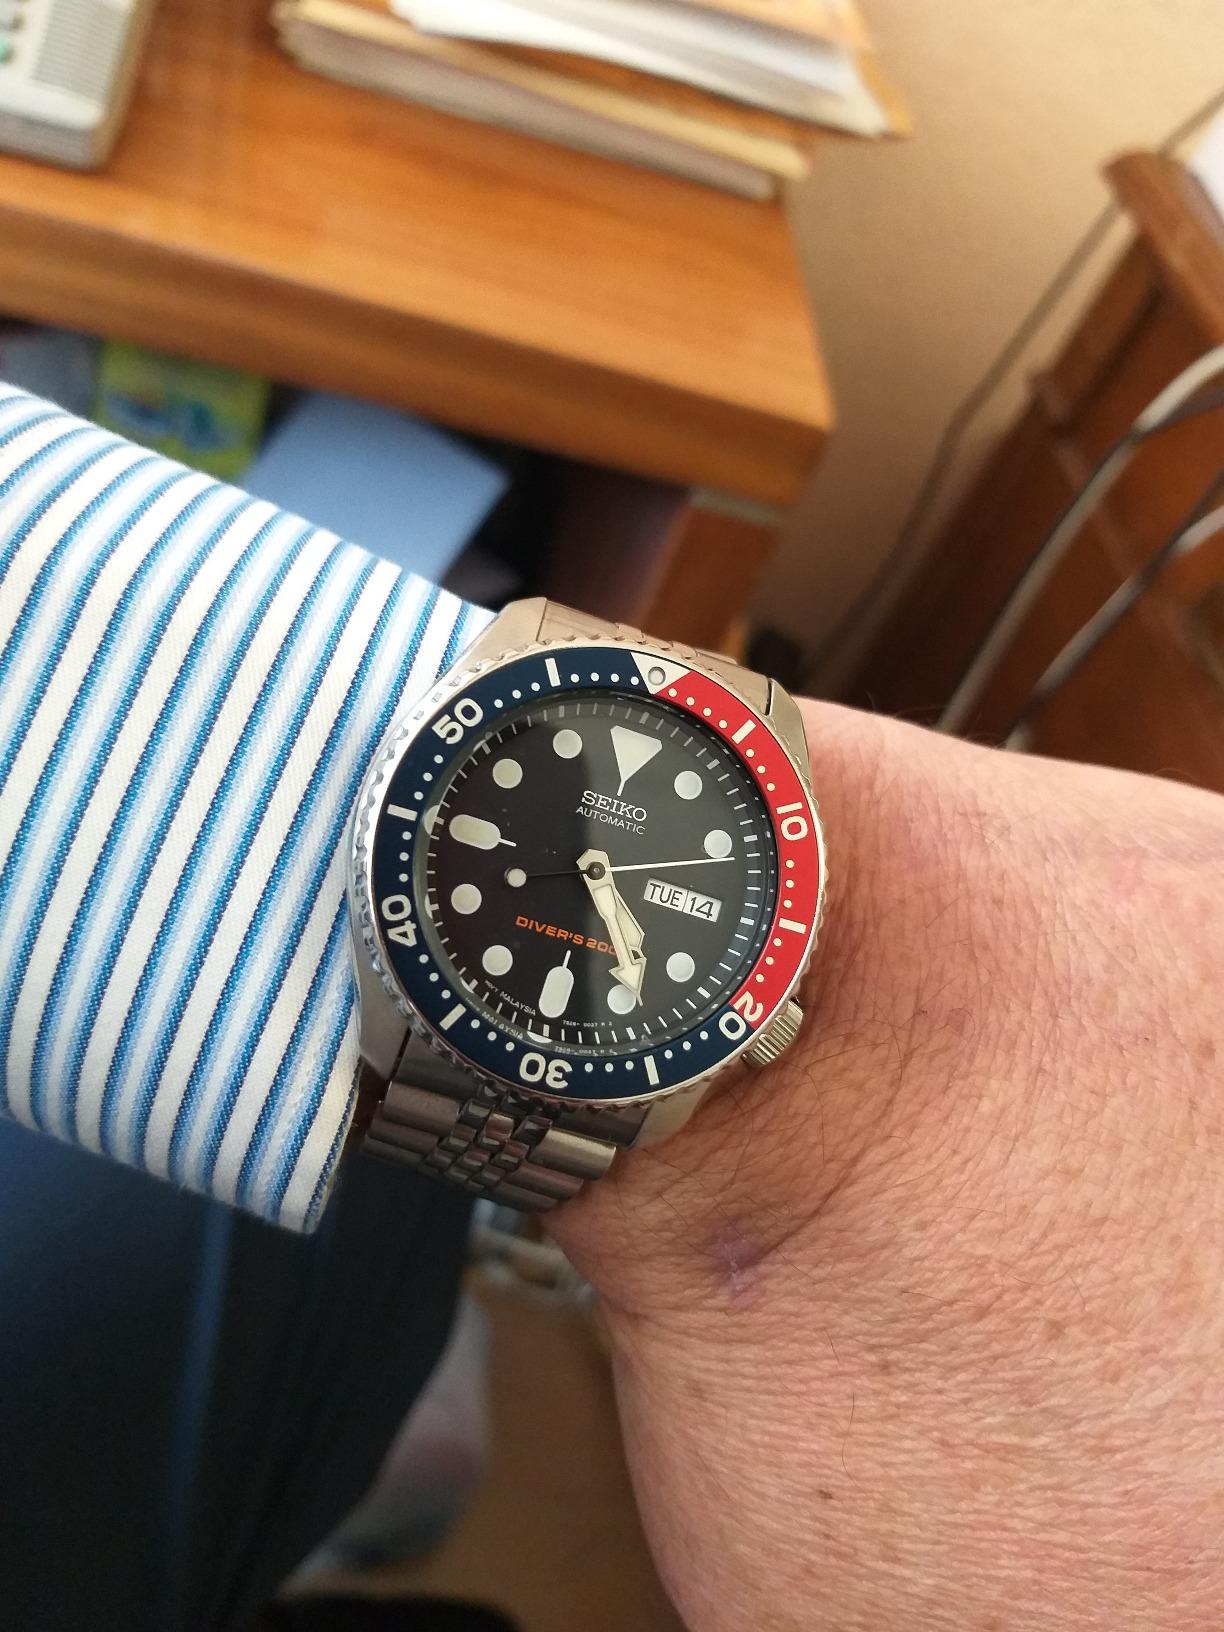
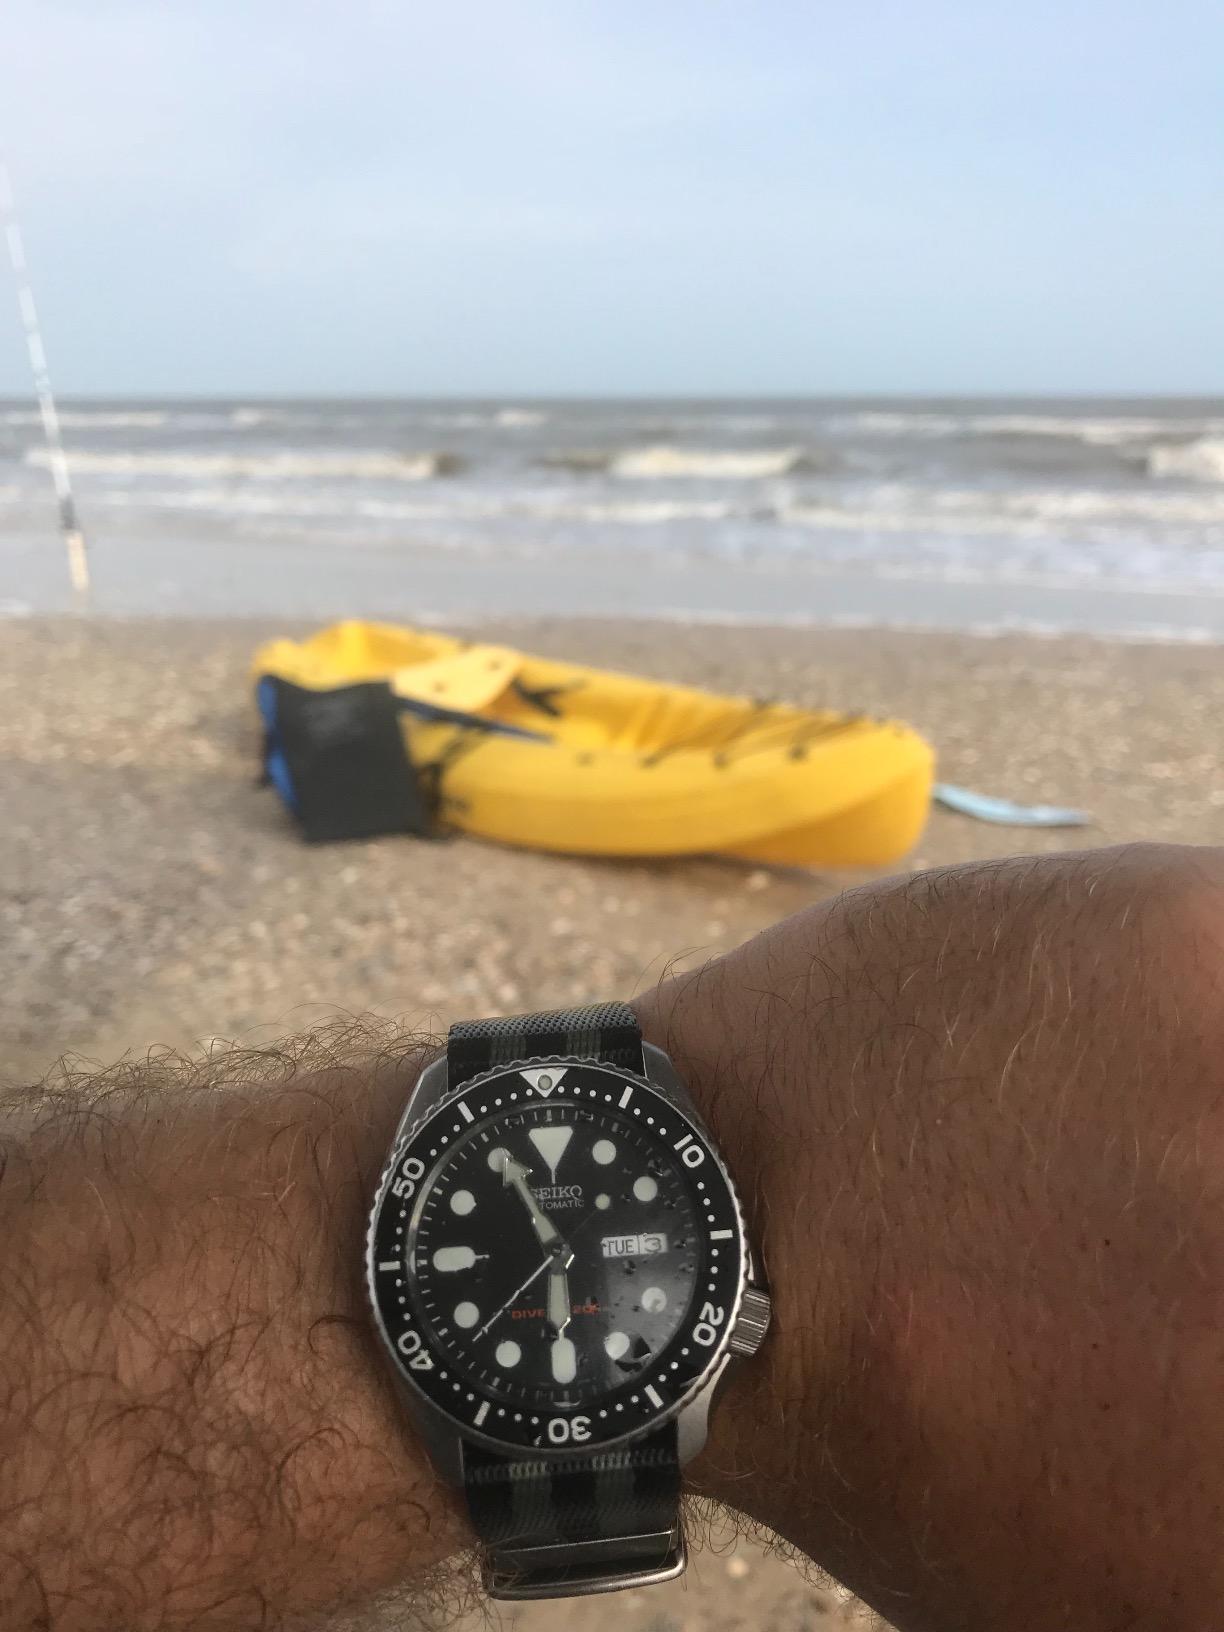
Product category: accessories_watch
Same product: no